Maltese bread
Also known as:
ar - Arabic: خبز مالطي
arz - Egyptian Arabic: عيش مالطى
ca - Catalan: Pa maltès
es - Spanish: Pan maltés
ko - Korean: 몰타빵
mt - Maltese: Ħobż Malti
pl - Polish: Chleb maltański
pt - Portuguese: Pão maltês
tr - Turkish: Malta ekmeği
uk - Ukrainian: Мальтійський хліб
Category: bread (sourdough bread)
Cuisine: Maltese
Associated cuisines: Maltese
Area: Qormi
Countries: Malta
Region: Southern Europe

The dish is typically eaten with spread olive oil, where the bread is rubbed with tomatoes or tomato paste, drizzled with olive oil and filled with a choice or mix of tuna, olives, capers, onion, bigilla and ġbejna.

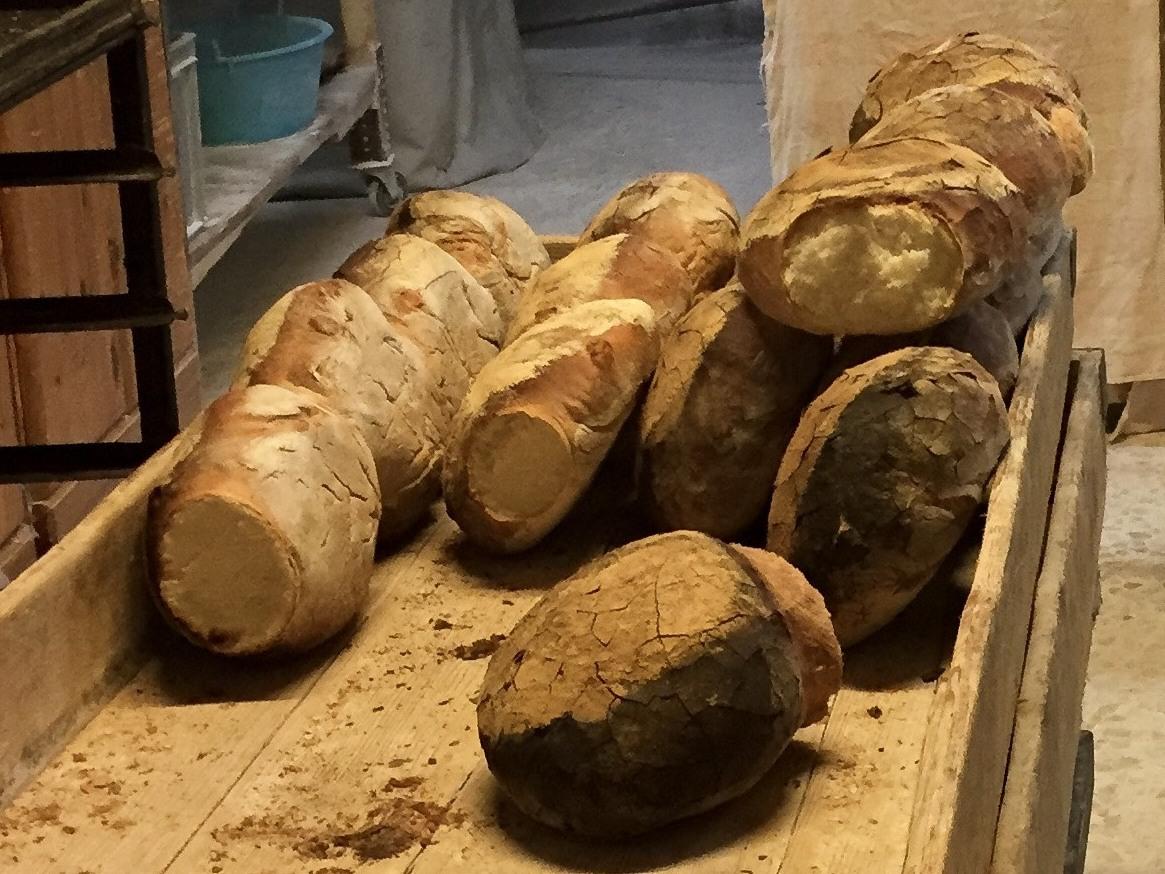